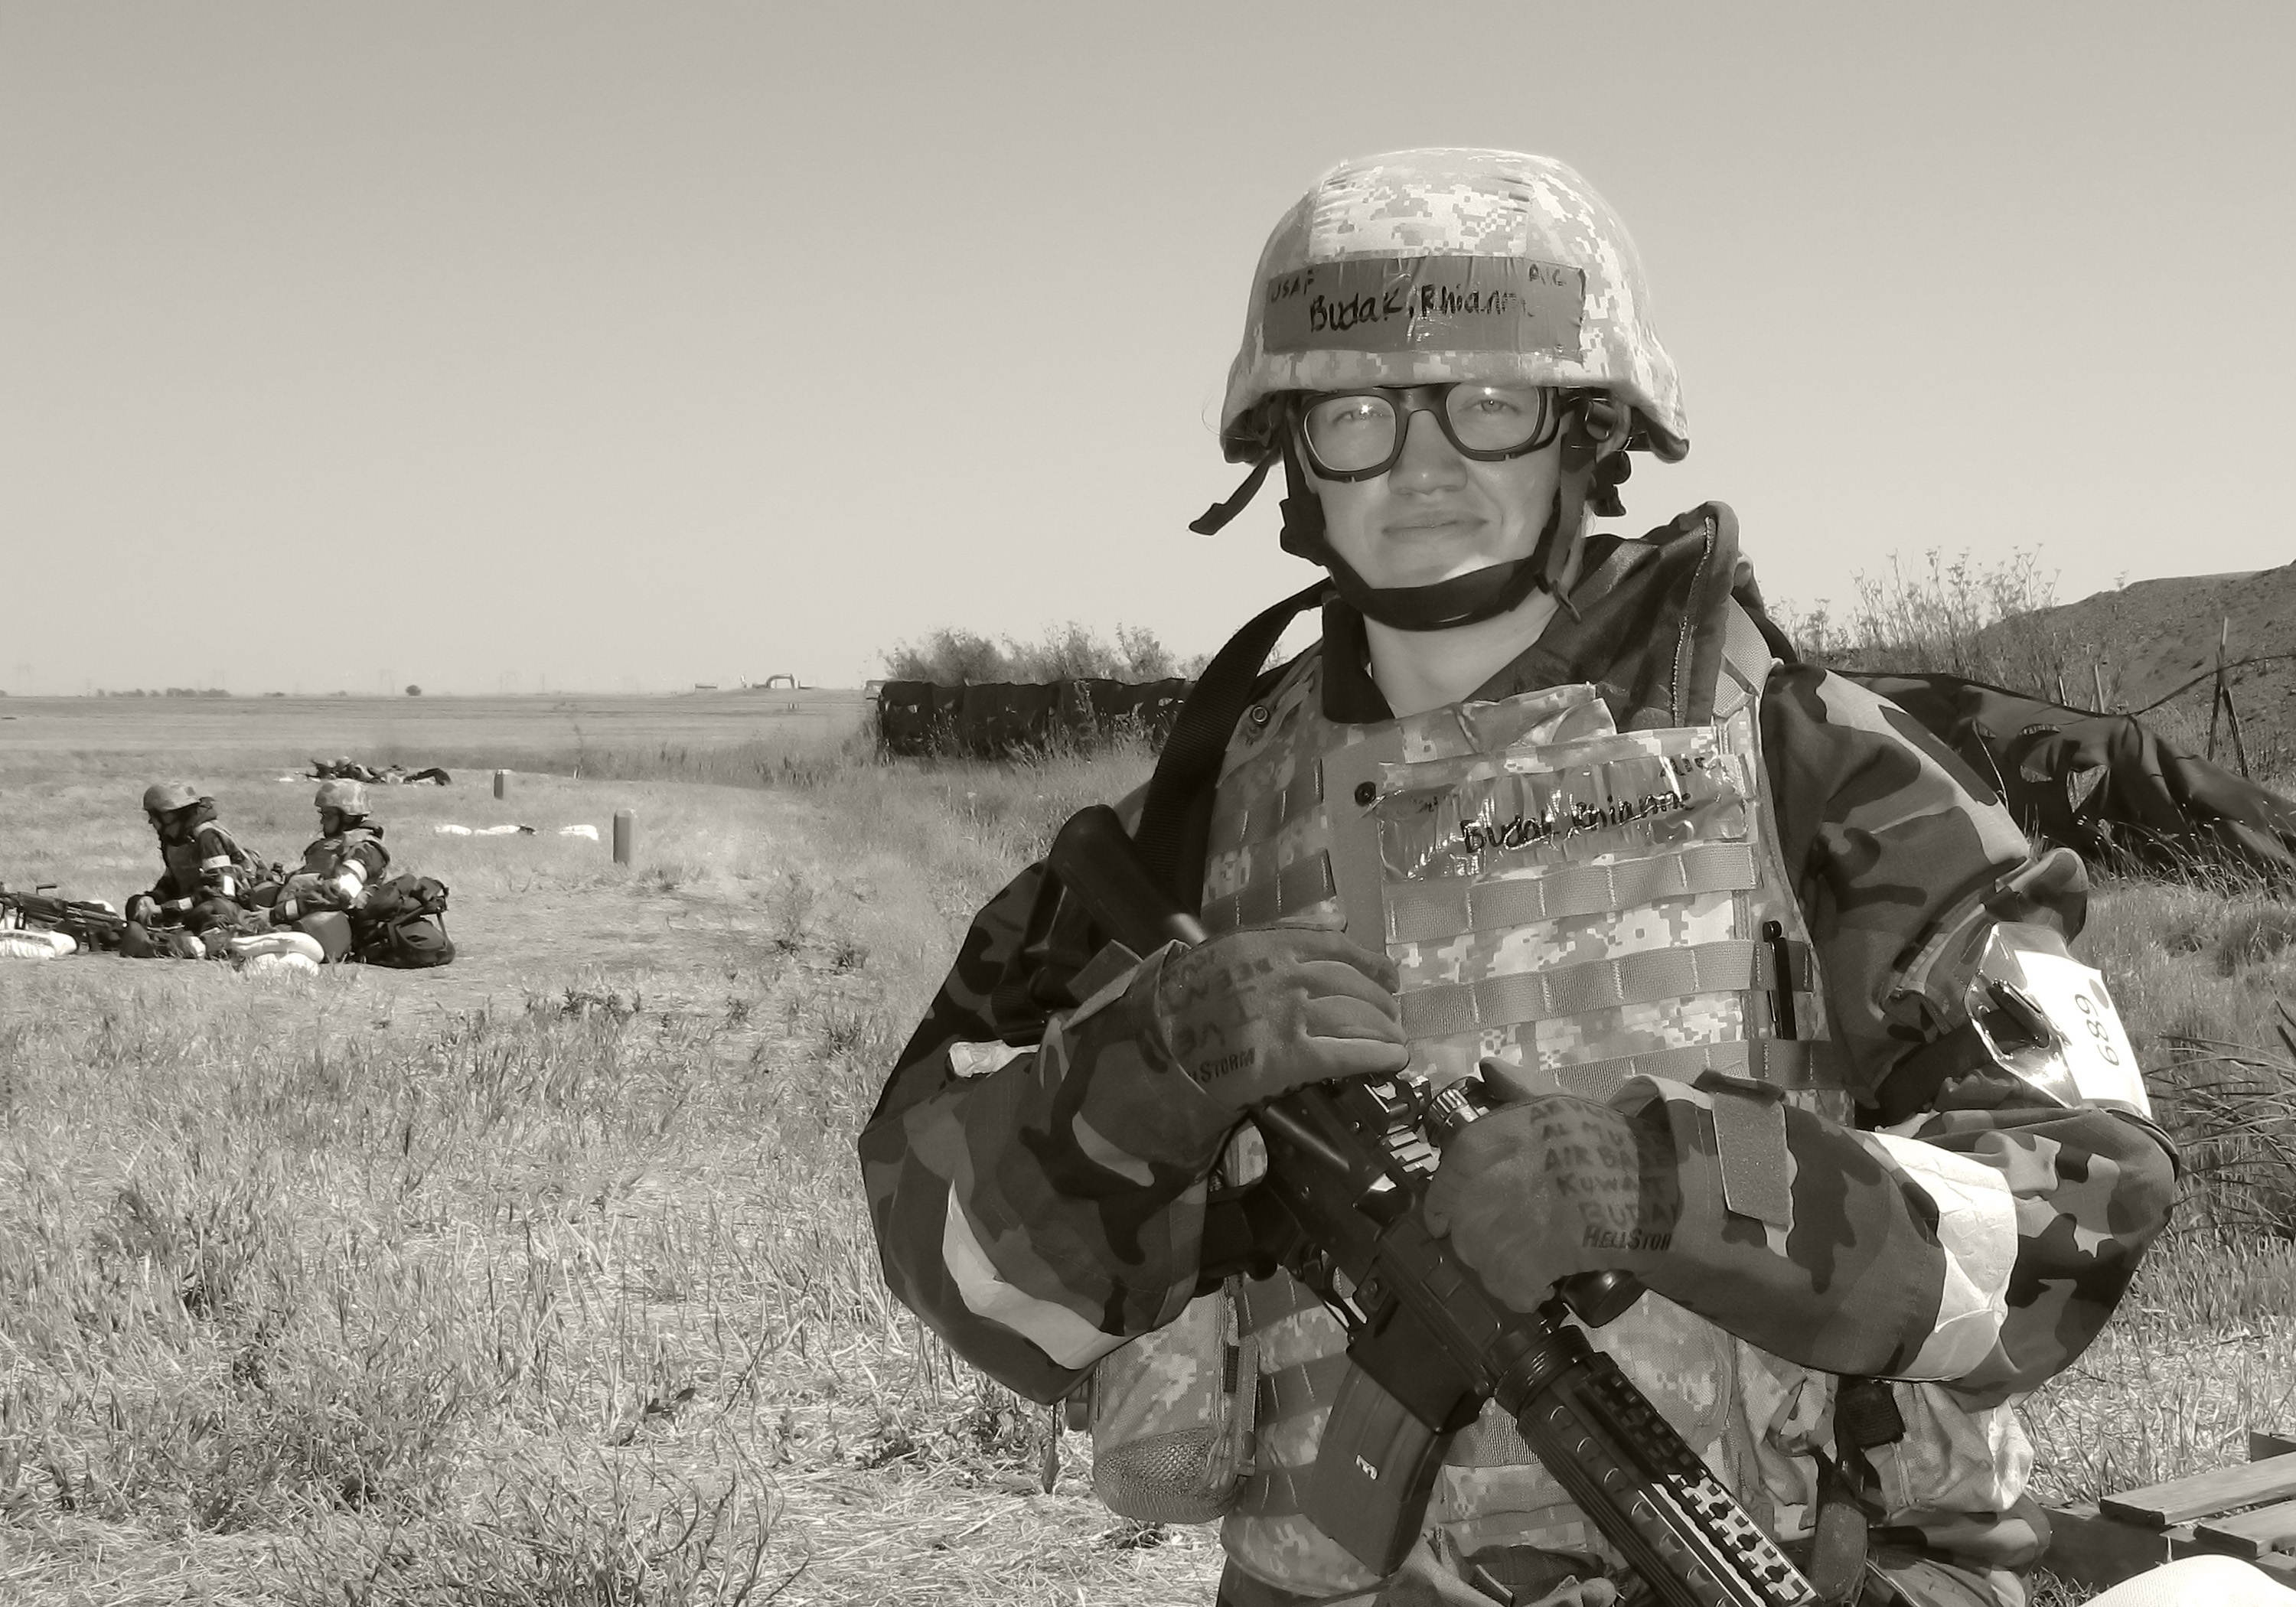
person, military, soldier, army, profession, troop, marines, infantry, reconnaissance, marksman